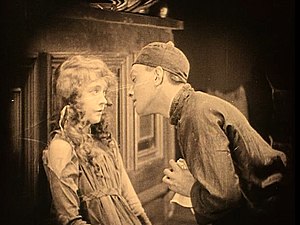
Broken Blossoms
Broken Blossoms er en amerikansk film fra 1919 instrueret af D.W. Griffith.